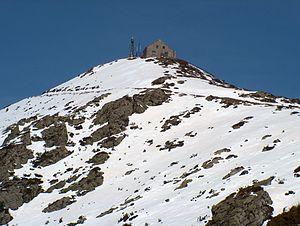
Le Turó de l'Home est une montagne culminant à 1 705 m située en Espagne, dans la communauté autonome de Catalogne. C'est la plus haute montagne du massif du Montseny. Le sommet et les montagnes voisines forment la ligne de partage des eaux entre le fleuve Santa Fe et la Tordera. La montagne est célèbre pour son observatoire météorologique, ouvert en 1932.